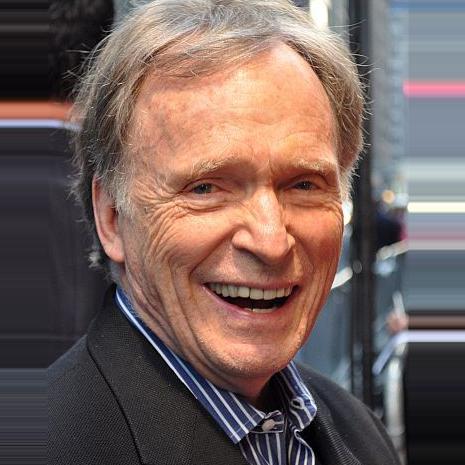
Age: 73